Delphi

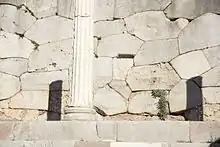
Section of polygonal wall at Delphi, behind a pillar from the Athenian Stoa

A retaining wall was built to support the terrace housing the construction of the second temple of Apollo in 548 BC. Its name is taken from the polygonal masonry of which it is constructed. At a later date, from 200 BC onwards, the stones were inscribed with the manumission (liberation) contracts of slaves who were consecrated to Apollo. Approximately a thousand manumissions are recorded on the wall.